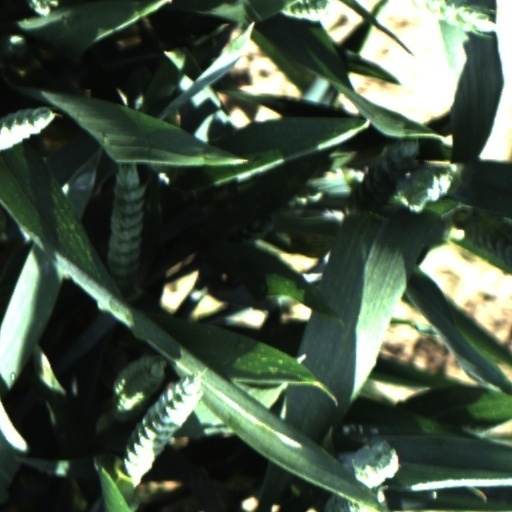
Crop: wheat